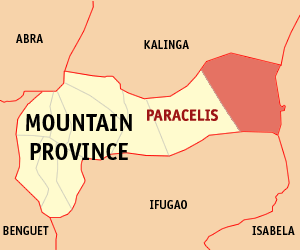
Paracelis est une municipalité de 2ᵉ classe située dans la Mountain Province aux Philippines. Selon le recensement de 2010 elle est peuplée de 26 476 habitants.